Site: brandenburg
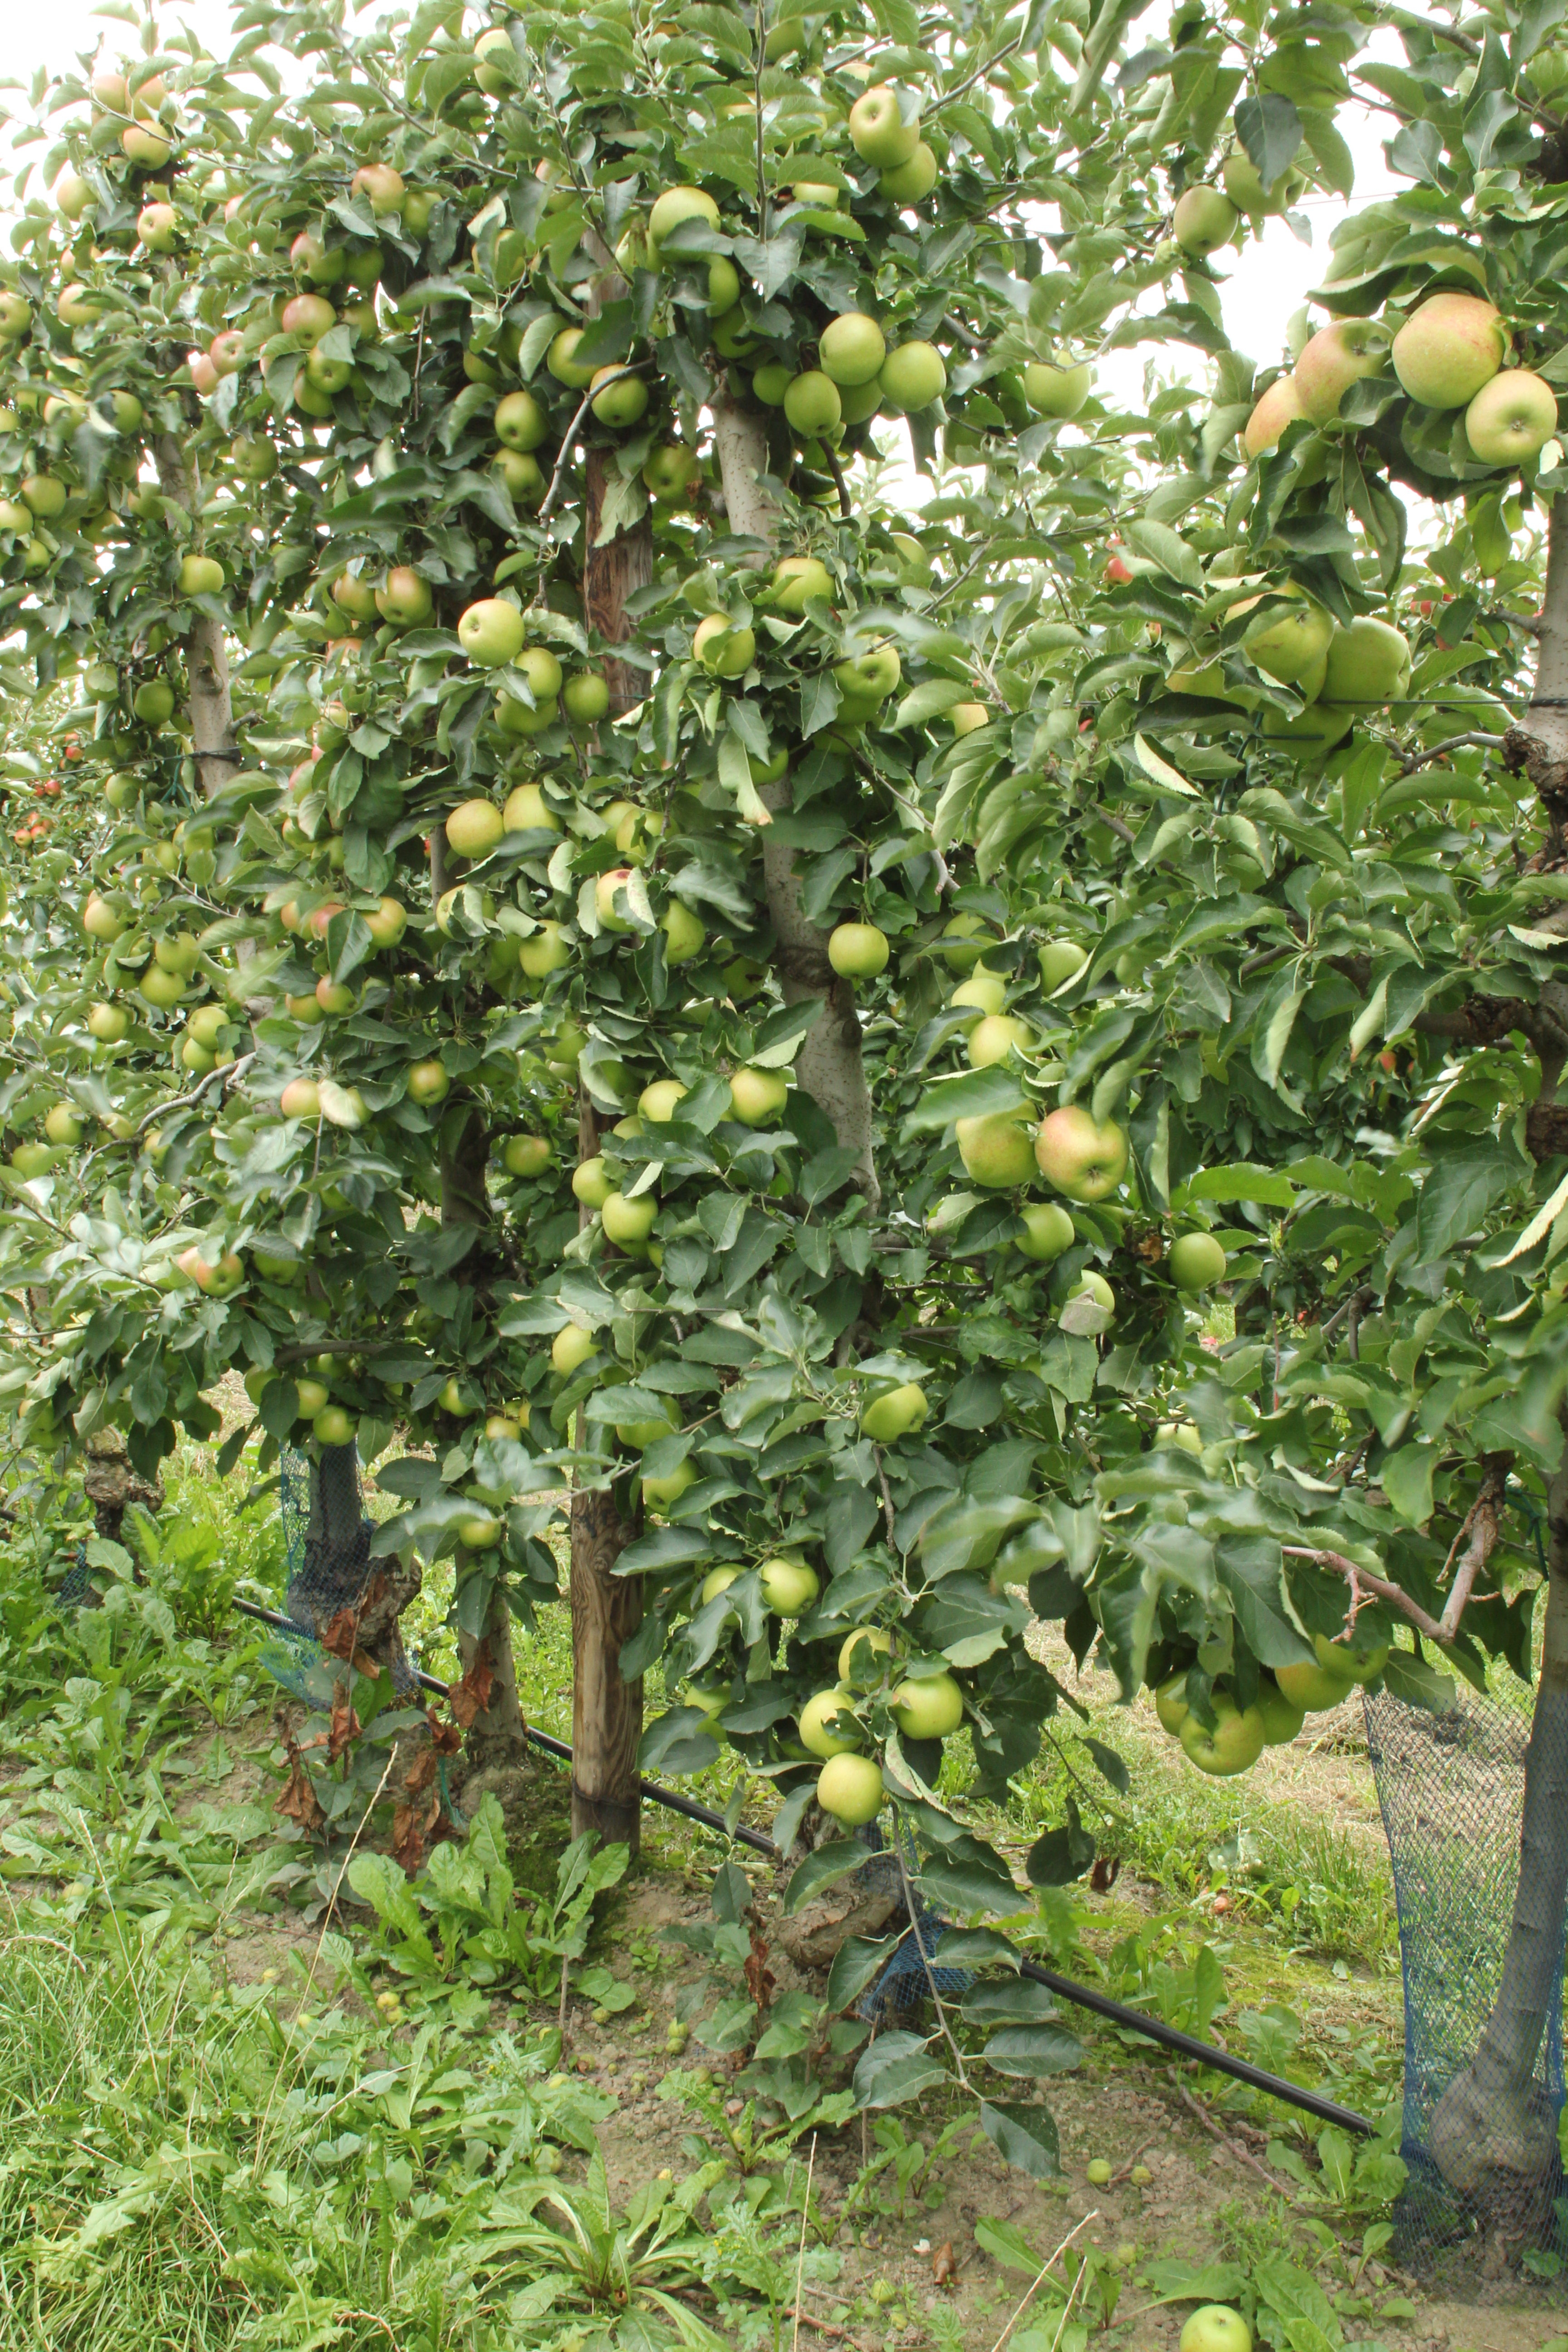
Growth stage (BBCH 87): Maturity of fruit and seed